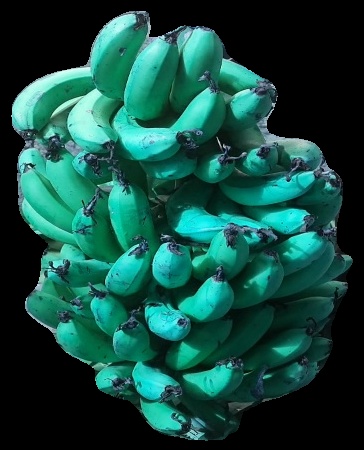
Variety: pachbale
Grade: grade3